Afro-Barbadians

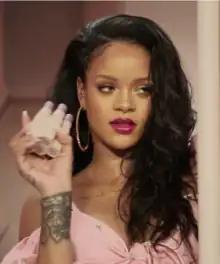
Afro-Barbadian singer Rihanna

It is estimated that, between 1627 and 1807, approximately 387,000 enslaved Africans were sent to Barbados. Barbados (Bridgetown, in particular), re-exported many slaves to North America, other Caribbean islands, and the Captaincy General of Venezuela. Later, the Royal African Company established offices in Jamaica and Barbados. Thus, slaves were re-exported from Jamaica to Mexico, while slaves were re-exported from Barbados to Venezuela. The slave trade ceased in 1807, and slaves were emancipated in Barbados in 1834.